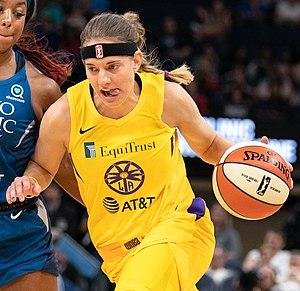
Sydney Wiese, née le 16 juin 1995 à Phoenix en Arizona, est une joueuse américaine de basket-ball.